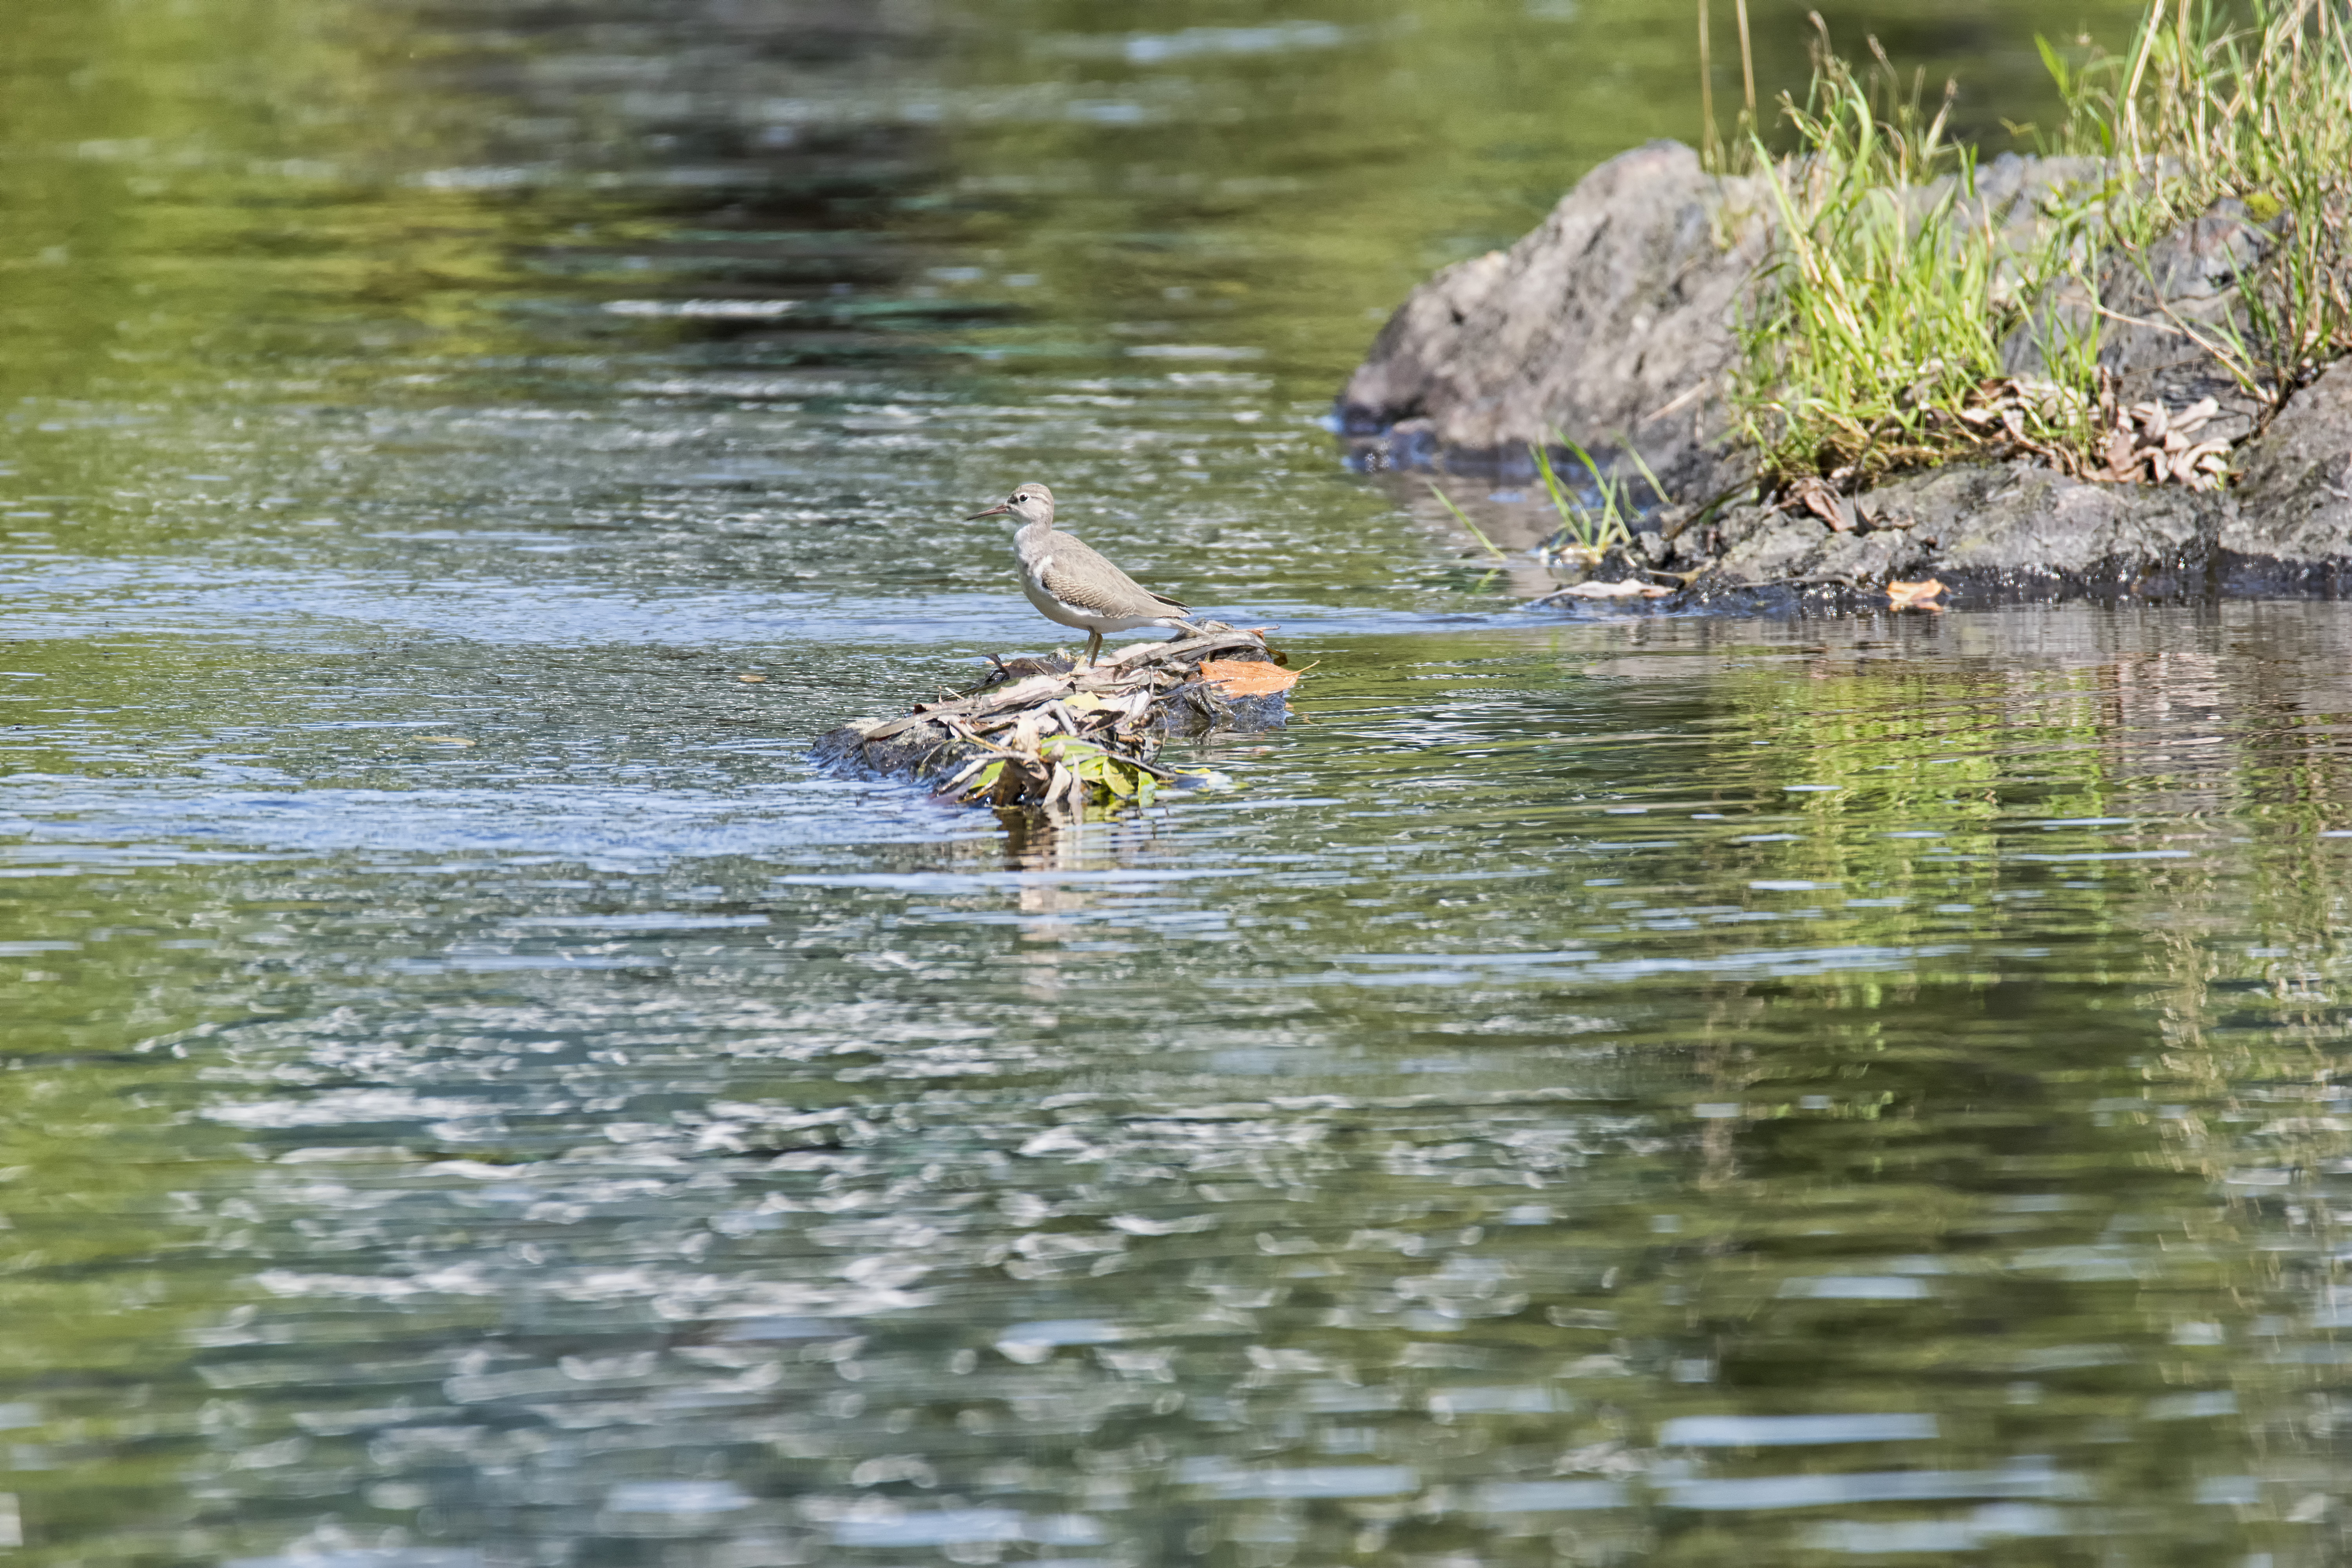
water, bird, pond, wildlife, fauna, duck, solitary, canada, wetland, quebec, solitaire, water bird, sherbrooke, oiseau, chevalier, sandpiper